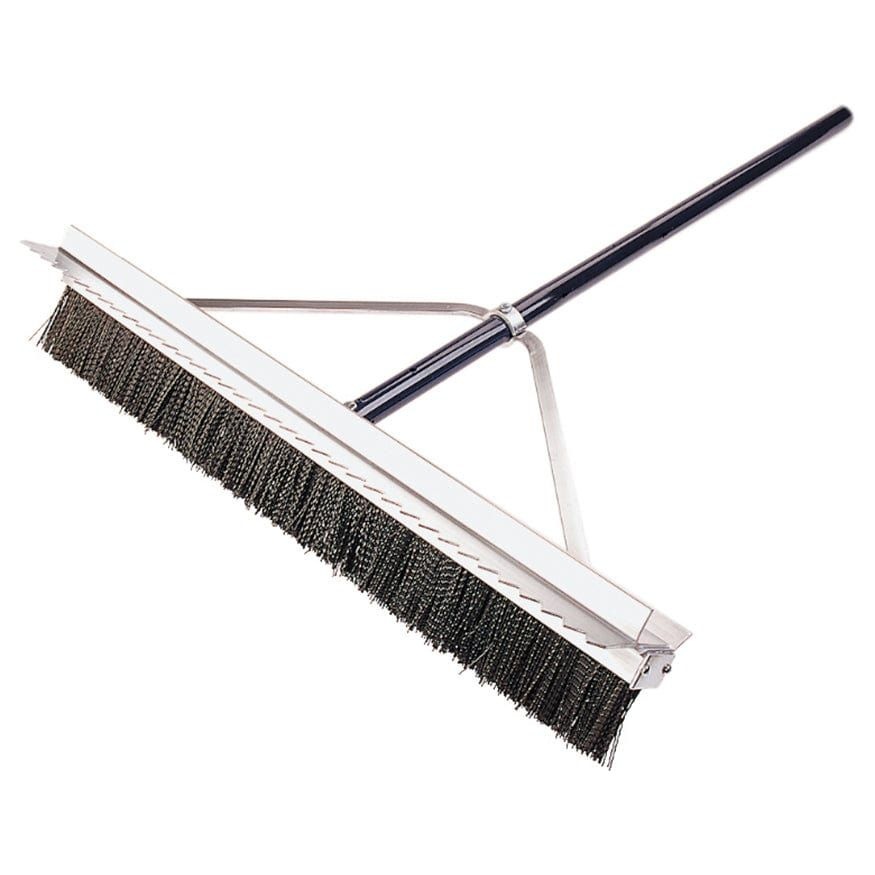
Jaypro Double Play Monster Drag Broom - DPMDB-84
Jaypro Double Play Monster Drag Broom - DPMDB-84 A broom designed to move dirt. Keep the area around your bases lump free. Double Play Monster Drag Broom is perfect for smoothing out the rough spots. The scarified edge digs into the dirt to remove the tough spots. Features Heavy-duty aluminum construction with foam-covered handle 7' head with scarifying edge and 2 rows of removable bristles What Our Experts Think Large Coverage: Features an 84-inch wide design to cover large areas quickly and efficiently. Heavy-Duty Construction: Built with durable materials to withstand repeated use on various surfaces. Dual-Sided Brushes: Provides a versatile cleaning action for both field turf and dirt tracks. Efficient Design: Reduces labor time by quickly leveling and smoothing fields for optimal play conditions. Easy Maneuverability: Lightweight design with easy-to-push handle for quick adjustments and transport. Q& Q: What is the Jaypro Double Play Monster Drag Broom? A: A heavy-duty drag broom designed for efficient field maintenance, ideal for baseball, softball, and other sports fields. Q: What are its key features? A: Construction : Robust steel frame with dual broom heads for superior drag action. Width : 84 inches wide to cover more ground quickly. Performance : Designed for efficient leveling, smoothing, and distributing infield material. Durability : Built for heavy-duty use with long-lasting bristles that resist wear. Q: Why choose the Double Play Monster Drag Broom? A: Provides professional-grade field maintenance, saving time and effort in preparing sports fields for play. Q: Is it easy to use? A: Yes, the drag broom is designed for simple operation and can be pulled by a vehicle for efficient field coverage. Maintenance Tips Clean After Use : Wash the broom head with water to remove dirt, sand, or debris that may have accumulated. Inspect the Bristles : Regularly check the bristles for signs of wear or damage and replace them if necessary to maintain performance. Check Frame Integrity : Inspect the frame for cracks, rust, or damage; tighten any loose bolts and ensure the broom is stable. Lubricate Moving Parts : If the broom has any moving parts (e.g., wheels), lubricate them periodically to ensure smooth operation. Avoid Overloading : Do not apply excessive force when using the broom, as this can cause undue wear on the bristles and frame. Proper Storage : Store the broom indoors or in a dry, sheltered location to protect it from the elements. Store Bristles Upright : When not in use, store the broom with the bristles facing up to prevent them from bending or losing shape.
Brand: Jaypro Sports
Category: Sporting Goods > Athletics > Broomball Equipment